Aleksandr Zharov

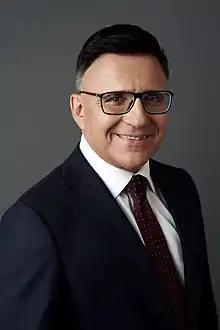
Zharov in 2020

Aleksandr Aleksandrovich Zharov (also spelled "Alexander" Zharov; ; born 11 August 1964) is a Russian politician. He served as head of Roskomnadzor (Federal Service for Supervision in the Sphere of Telecom, Information Technologies and Mass Communications) from 2012 to 2020.